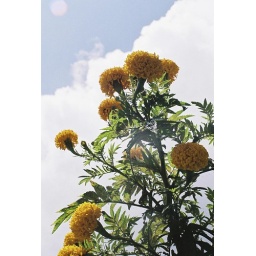
flowers in the sky